Bernardine Garden

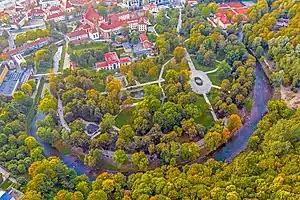
Bernardine Garden (2020)

The Bernardine Garden (Lithuanian: "Bernardinų sodas", Polish: "ogród Bernardyński" or "ogród Bernardynów"), previously known as Sereikiškės Park, is a public park in the city of Vilnius, Lithuania. It is located on the left bank of the Vilnia River between the Gediminas Tower and Bernardine Monastery and covers over 9 hectares (22 acres). Most of its territory is parkland, divided in the monastery exposition, the botanic exposition and other recreational territory including a children's amusement park. It hosts a variety of festivals and exhibitions, including an amateur chess championship of Ostap Bender.